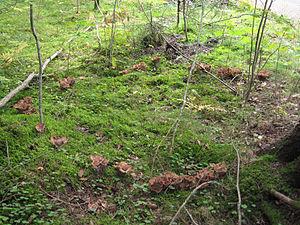
La chanterelle violette est une espèce de champignons basidiomycètes de la famille des Gomphaceae. Malgré son nom, elle est assez éloignée des autres espèces appelées chanterelles de la famille de Cantharellaceae, et plus proche des ramaires. Les jeunes spécimens ont une forme de massue ou d'entonnoir d'une belle teinte lilas, qui tourne vite au jaune-brun. Plusieurs chapeaux arrivent souvent d'un même pied et fusionnent à maturité. La surface fertile forme des plis qui portent les spores. Le champignon apparaît seul ou en amas, parfois en rond de sorcière, au pied des conifères. Il a une aire de répartition assez étendue, en Asie, en Amérique du Nord et en Europe. Il est menancé par la perte de son habitat, surtout sur ce dernier continent, et bénéficie d'une protection juridique dans certains pays. C'est un champignon comestible plutôt apprécié, mais qu'on devrait éviter de récolter en raison de sa raréfaction.
Le sporophore, appelé aussi sporocarpe ou autrefois carpophore, est l'appareil reproducteur des champignons dits supérieurs. C'est, dans le langage populaire et littéraire, l'organe de la « fructification » du champignon et pas seulement du mycélium des champignons. Il contient les sporocystes qui se différencient dans l'hyménium et qui produisent par reproduction sexuée des méiospores, sous diverses formes.